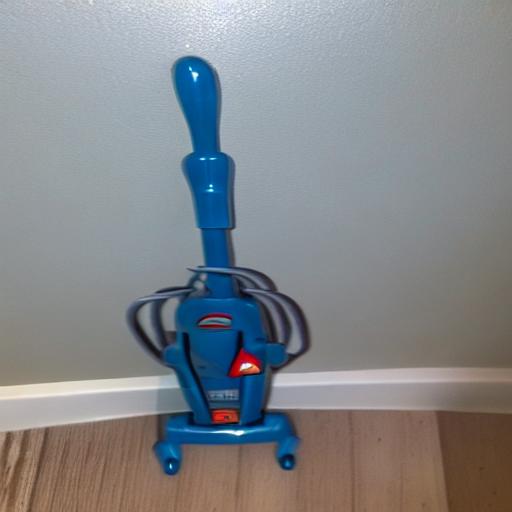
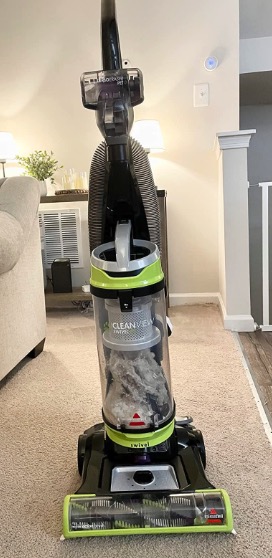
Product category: items_vacuum
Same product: no